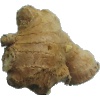
Label: ginger_root